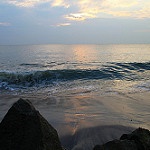
Scene: Outdoor